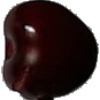
Label: cherry